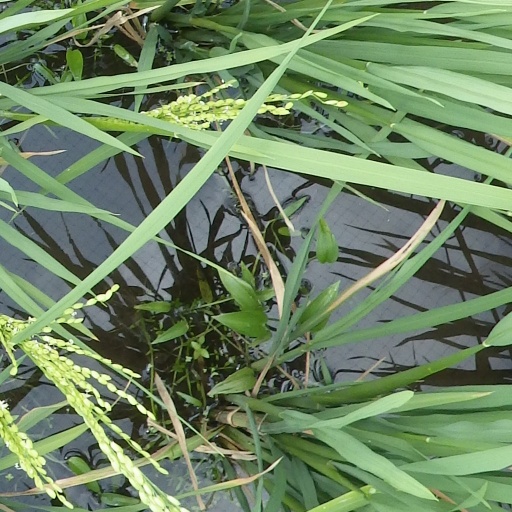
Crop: rice